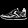
Label: Sneaker